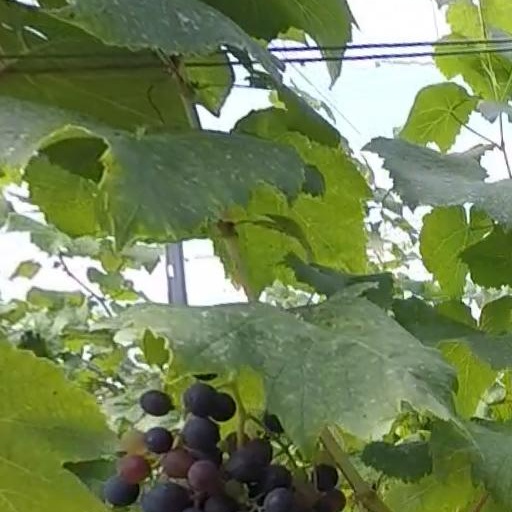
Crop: grape